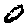
Label: 0